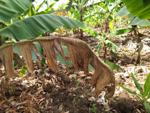
Label: xamthomonas